Aggressive fibromatosis

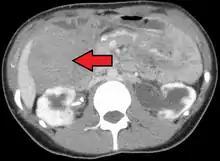
Desmoid tumor

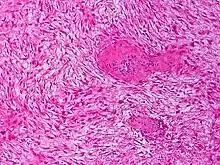
Desmoid fibromatosis, H&E stain. Banal fibroblasts infiltrate the adjacent tissue in fascicles. Mitoses may be infrequent.

Desmoid tumors can occur almost anywhere in the body. They are classified as extra-abdominal, abdominal wall, or intra-abdominal; the last is more common in patients with FAP. Most cases occur in the mesentery, abdominal wall, and extremities. One study has shown extra-abdominal tumors making up 43% of cases, abdominal tumors 49%, and mesenteric 8%, though statistics vary. Pregnancy-related tumors typically arise in the abdominal wall. Tumors located intra-abdominally or in the head and neck have the highest risk of mortality due to the proximity to vital structures.